Thought broadcasting

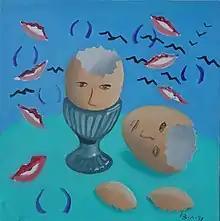
In Bryan Charnley's self portrait, he expresses his fear about individuals accessing into his thoughts through telepathy. The cracked eggs symbolizes his mind devoid of its contents, while the birds taking flight represent his thoughts.

Thought broadcasting is the persistent, distressing belief that one's thoughts are accessible by others, that continues even when evidence to the contrary is presented. This condition is frequent among individuals with schizophrenia and is considered a positive symptom; however, it can also manifest during manic episodes of bipolar disorder, psychotic depression, brief psychotic disorder and schizoaffective disorder. Thought broadcasting is rare and there are no significant differences in occurrence between sexes. This type of delusion is also regarded as one of the most severe, due to its significant effect on mental well-being. Within the population of individuals with schizophrenia, thought broadcasting has a prevalence of approximately 6%, according to one study. This type of delusion rarely occurs in isolation; it frequently coexists with other symptoms, including auditory verbal hallucinations, somatic hallucinations, delusions of control, delusion of guilt, sexual delusions, and depersonalization.